Globaloria

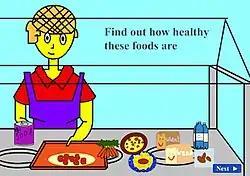
Nutrition-themed game created by a Globaloria MyHLife student

Globaloria was incubated in the World Wide Workshop, beginning in 2006, as a project to combine Harel's research with a blended learning platform for teachers using game design as the core teaching tool. Classes or teams within classes connected to others via an internal social network model. Each community received a wiki-like programmable technology space, used a step-by-step curriculum to learn to design and build a game to be published on the web, and received access to learning content, such as sample games with downloadable codes and custom tutorials. Every participant in the community learned to create a media-rich blog in which to think and reflect regularly on his or her game-making experience and learning process.